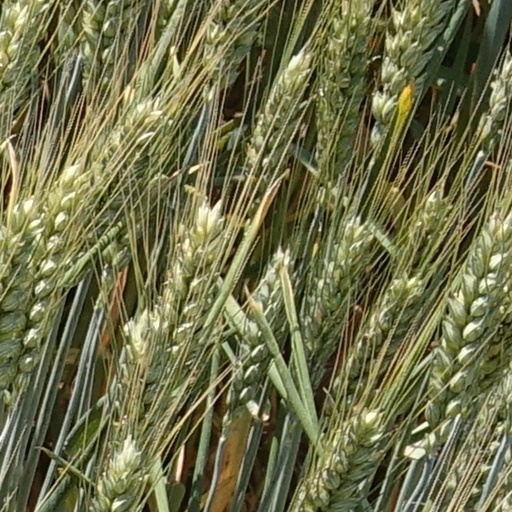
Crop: wheat